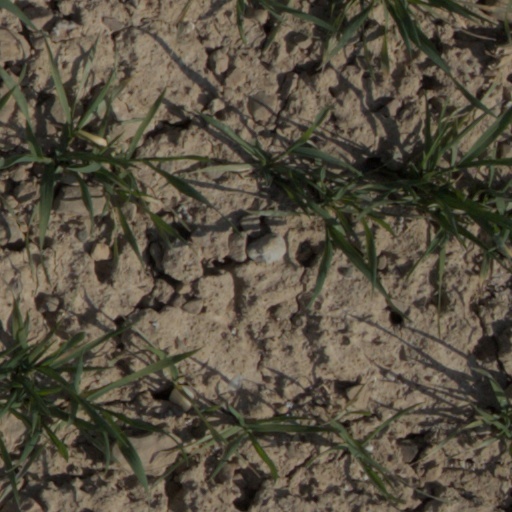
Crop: wheat